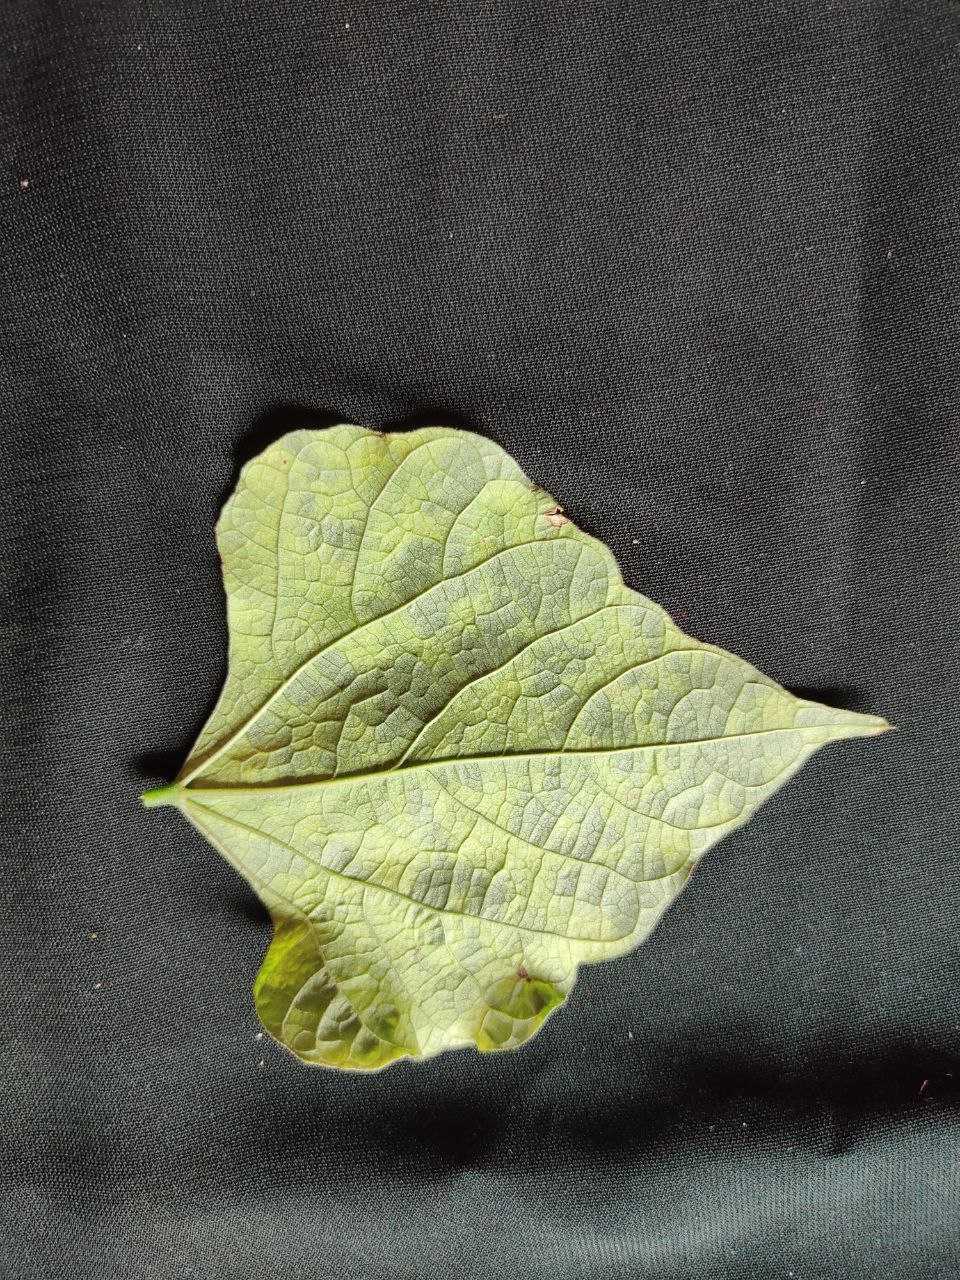
Crop: bean
Leaf condition: Mosaic Virus